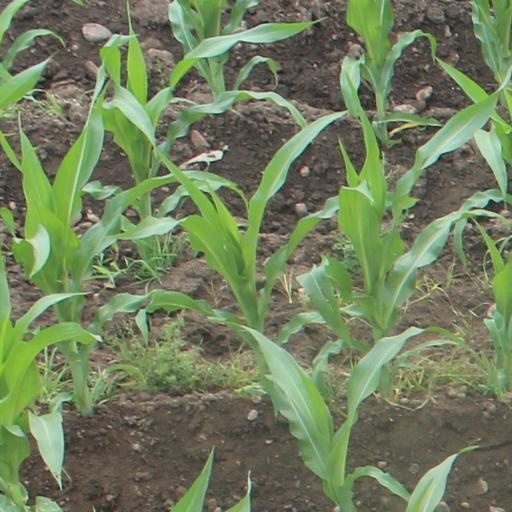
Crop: maize; corn